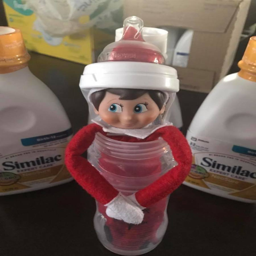
place the elf in baby 's bottle for a funny picture !